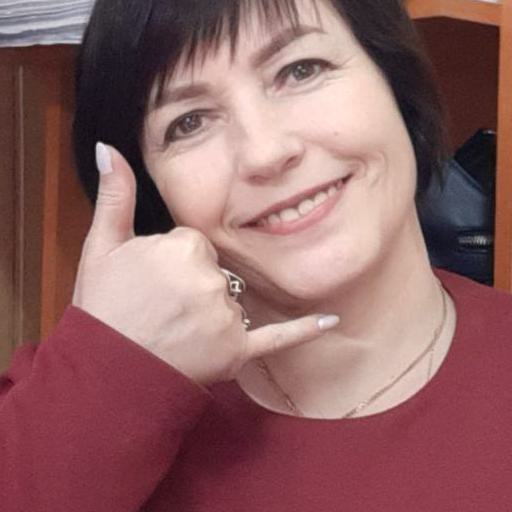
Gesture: call